NIR 101 Class

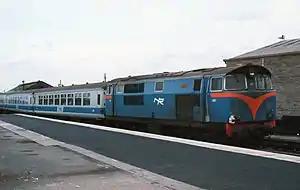
NIR 101 "Eagle" with an "Enterprise" service in Dublin in September 1980

The NIR 101 Class is a class of diesel-electric locomotive formerly operated by Northern Ireland Railways (NIR). With the return to the working of the "Enterprise" service from Belfast to Dublin with coaching stock instead of augmented diesel railcar sets, NIR found itself with no suitable main line diesel locomotives. The 101 Class (DL) became the answer to the immediate problem working in conjunction with the newly acquired British Rail Mark 2 coaches.